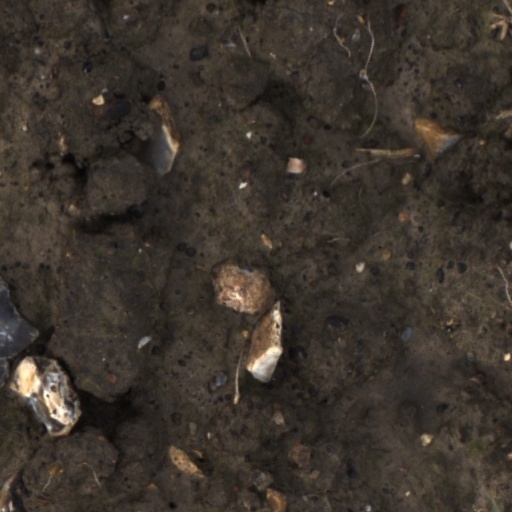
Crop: wheat